Griswold Street

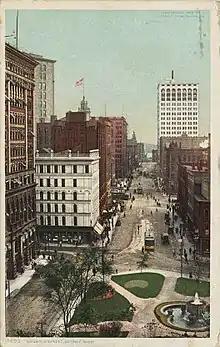
Griswold Street,

Griswold Street is a major north-south street in downtown Detroit, which passes through the city's Financial District lined with many of its most familiar and recognizable structures, such as the Guardian Building and One Woodward Avenue. Griswold Street also passes through the Capitol Park Historic District.